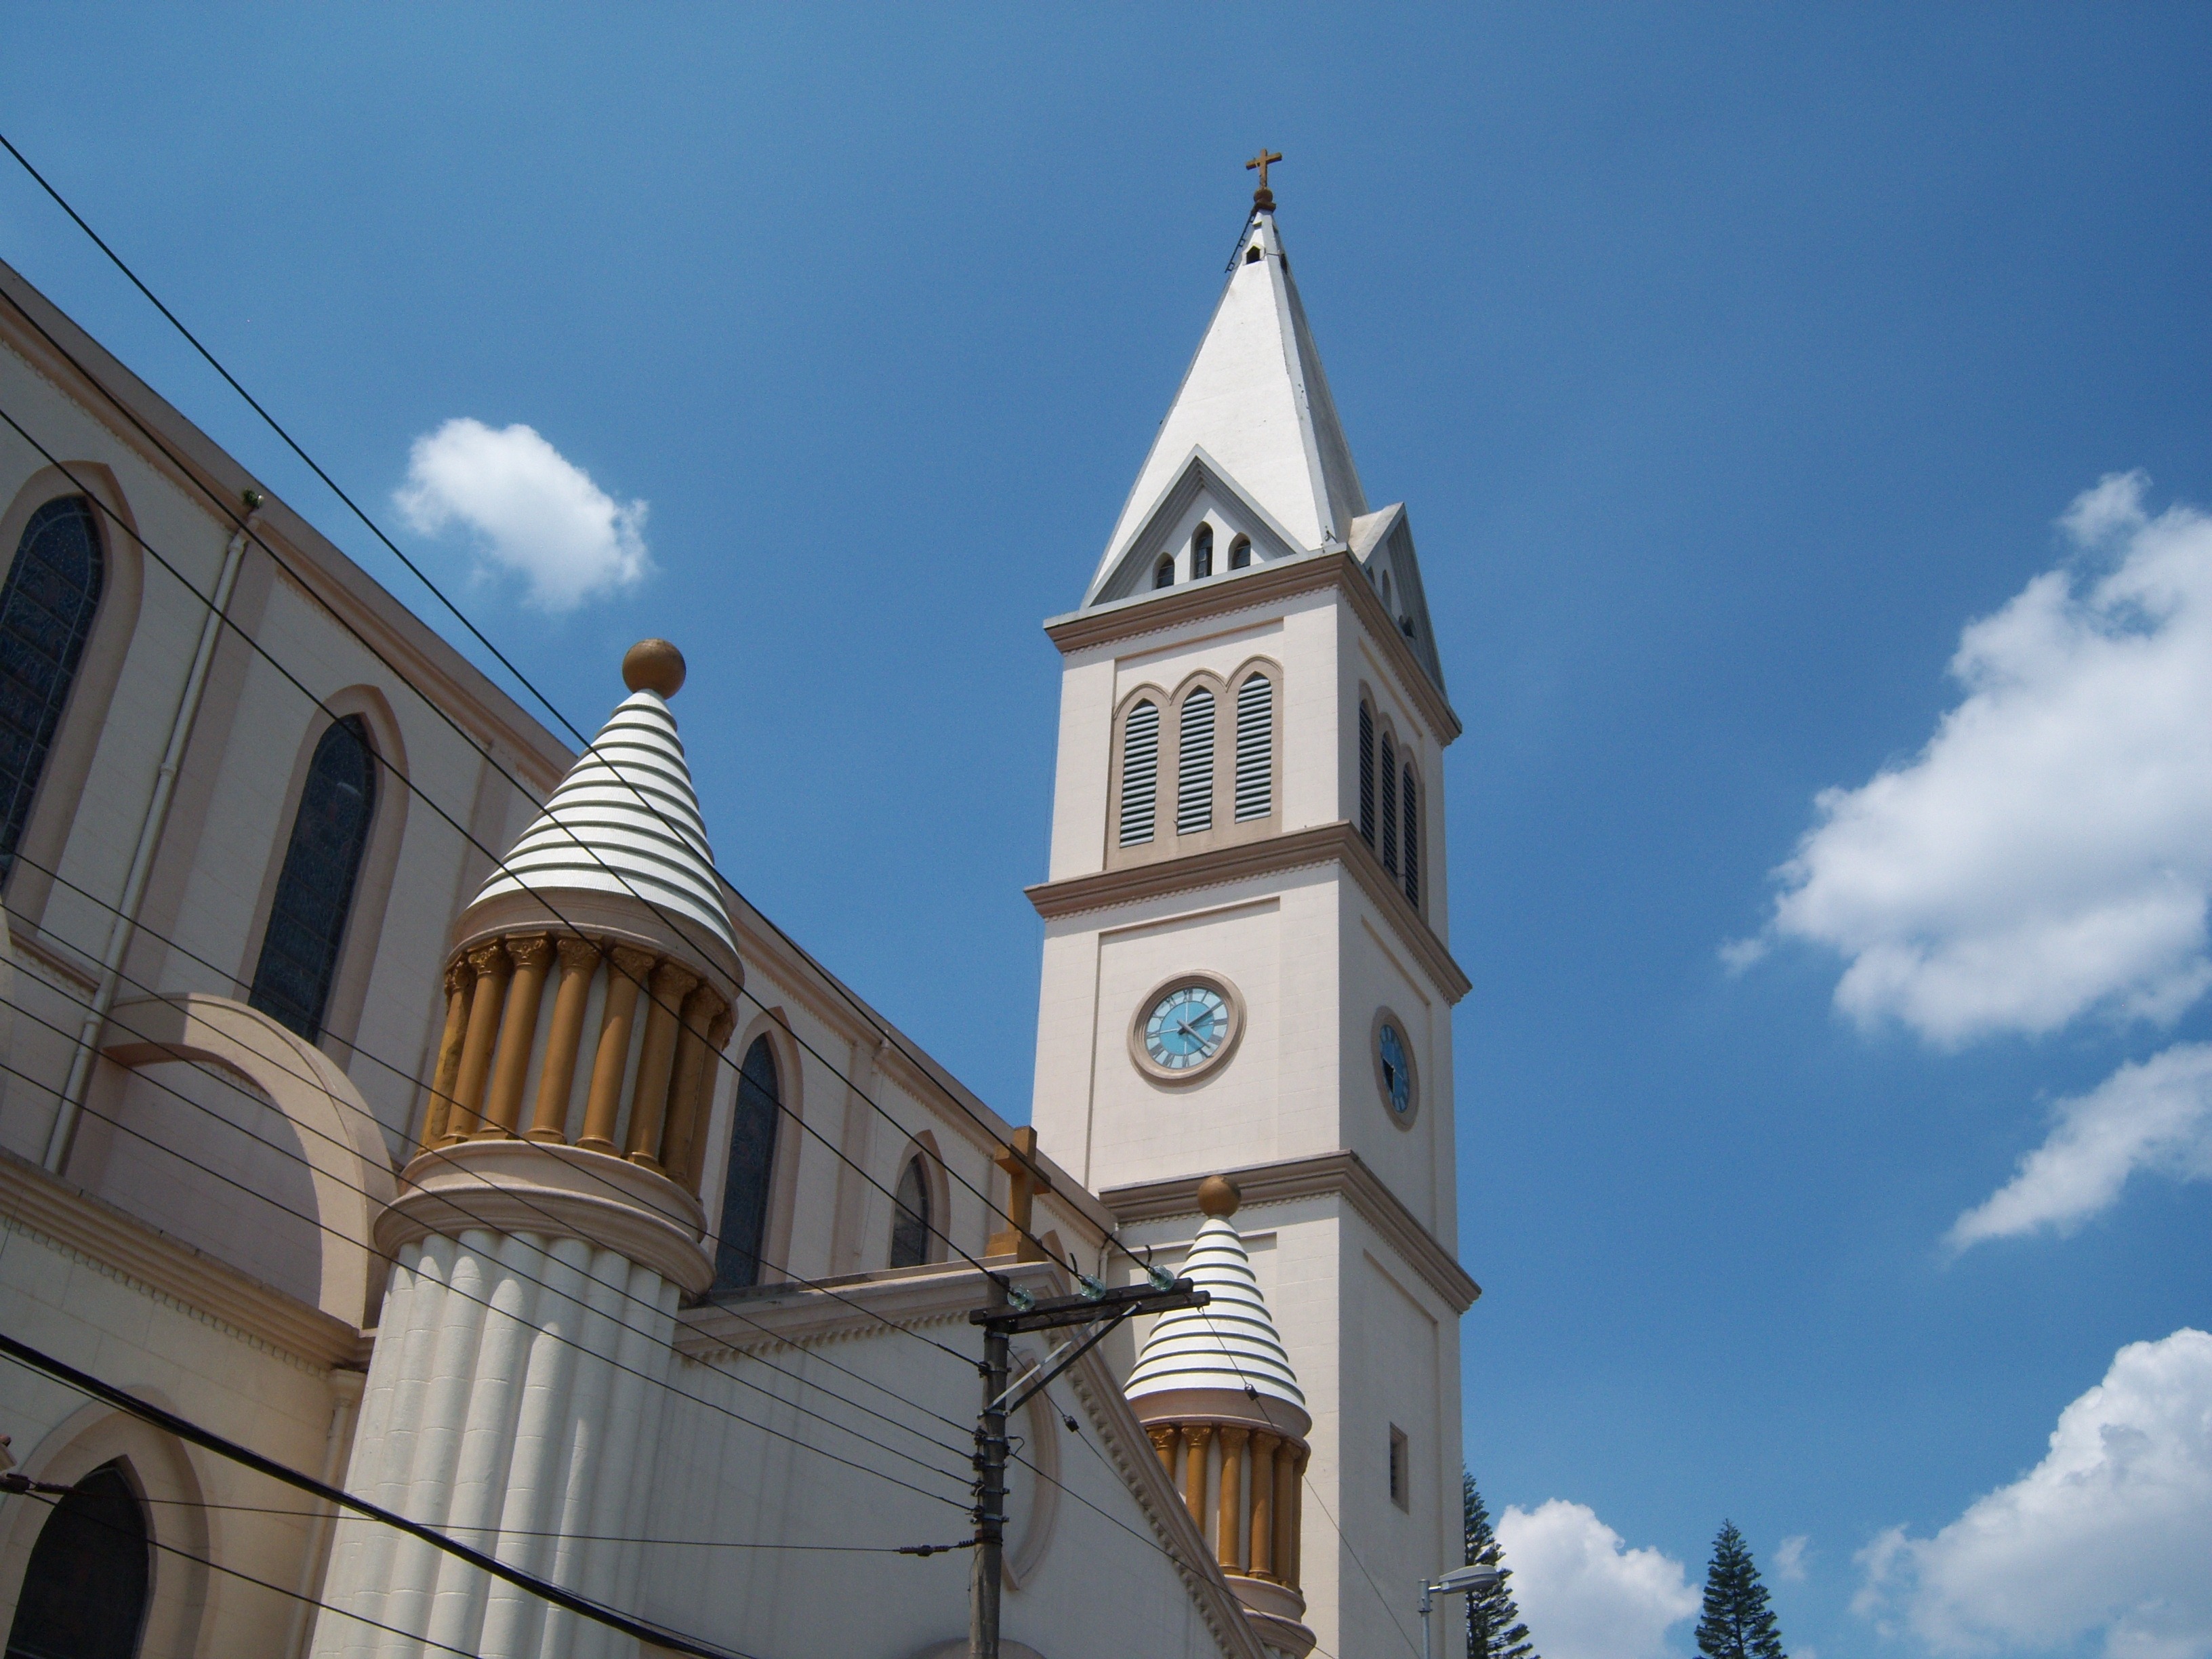
watch, building, tower, landmark, facade, church, cathedral, place of worship, clock tower, bell tower, spire, steeple, cruz, sao paulo, church tower, pine district